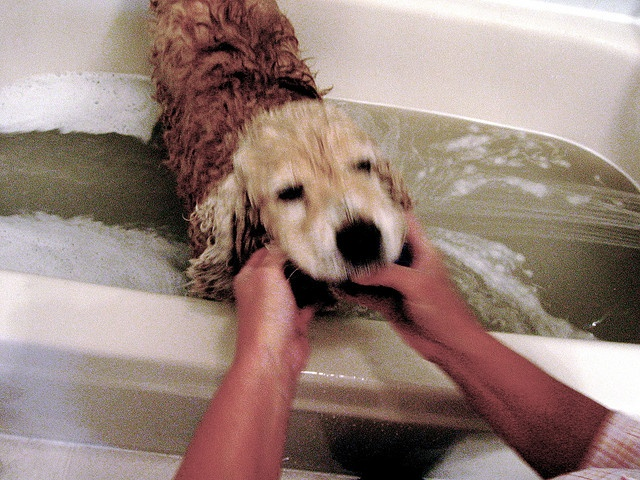
A small dog getting a bath by it's owner.
a person is washing a dog in a tub
A dog that is getting a bath in a tub.
a dog that is standing in a tub of water
The dog was having a bath int he bathtub.